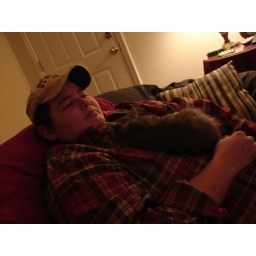
She may have threatened to take this cat home in her pocket. Bethany may have cried.